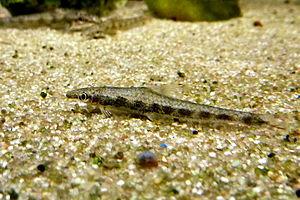
Les Cypriniformes sont un ordre de poissons d'eau douce. Le terme de carpe est quelquefois utilisé de façon générique pour les désigner. Cypriniformes est un ordre de poissons à nageoires rayonnées, regroupant notamment les carpes, vairons, loches et apparentés. Cet ordre compte cinq à six familles, plus de 320 genres et plus de 3250 espèces, avec de nouvelles espèces décrites tous les quelques mois ou plus, et de nouveaux genres reconnus fréquemment. Le nombre d’espèces existantes décrites est d'environ 4147. Les Cypriniformes forment l’ordre le plus diversifié en Asie du sud, mais sont totalement absents de l'Australie et de l'Amérique du Sud.
Psilorhynchidae ou « carpes de montagnes » est une famille de poissons appartenant à l’ordre des Cypriniformes. Psilorhynchidae est mono-typique, c'est-à-dire qu'il ne contient qu'un seul genre Psilorhynchus. Ce genre et famille se rencontre dans les rivières à courant rapide et les ruisseaux d’Asie du Sud et du Myanmar.